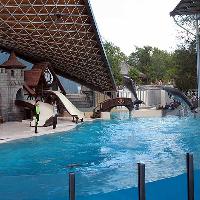
Weather: cloudy or overcast